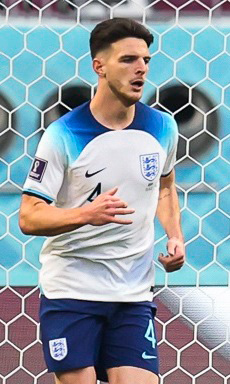
เดคลัน ไรซ์

| name = เดคลัน ไรซ์
| image = 2022 FIFA World Cup England 6–2 Iran - (8) (Declan Rice).jpg
| caption = ไรซ์ขณะเล่นให้แก่ฟุตบอลทีมชาติอังกฤษ|อังกฤษในการแข่งขันฟุตบอลโลก 2022
| full_name = เดคลัน ไรซ์
| birth_place = คิงสตันอะพอนเทมส์ ประเทศอังกฤษ
| position = กองกลาง|กองกลางตัวรับ
| currentclub = สโมสรฟุตบอลอาร์เซนอล|อาร์เซนอล
| clubnumber = 41
| youthyears1 = 2006–2013
| youthclubs1 = Chelsea F.C. Under-23s and Academy|เชลซี
| youthyears2 = 2013–2015
| youthclubs2 = West Ham United F.C. Under-23s and Academy|เวสต์แฮมยูไนเต็ด
| years1 = 2015–2023
| clubs1 = สโมสรฟุตบอลเวสต์แฮมยูไนเต็ด|เวสต์แฮมยูไนเต็ด
| caps1 = 204
| goals1 = 10
| years2 = 2023–
| clubs2 = สโมสรฟุตบอลอาร์เซนอล|อาร์เซนอล
| caps2 = 36
| goals2 = 7
| nationalyears1 = 2015–2016
| nationalteam1 = ฟุตบอลทีมชาติสาธารณรัฐไอร์แลนด์รุ่นอายุไม่เกิน 17 ปี|สาธารณรัฐไอร์แลนด์ อายุไม่เกิน 17 ปี
| nationalcaps1 = 6
| nationalgoals1 = 2
| nationalyears2 = 2016–2017
| nationalteam2 = ฟุตบอลทีมชาติสาธารณรัฐไอร์แลนด์รุ่นอายุไม่เกิน 19 ปี|สาธารณรัฐไอร์แลนด์ อายุไม่เกิน 19 ปี
| nationalcaps2 = 6
| nationalgoals2 = 0
| nationalyears3 = 2017–2018
| nationalteam3 = ฟุตบอลทีมชาติสาธารณรัฐไอร์แลนด์รุ่นอายุไม่เกิน 21 ปี|สาธารณรัฐไอร์แลนด์ อายุไม่เกิน 21 ปี
| nationalcaps3 = 5
| nationalgoals3 = 0
| nationalyears4 = 2018–2019
| nationalteam4 = ฟุตบอลทีมชาติสาธารณรัฐไอร์แลนด์|สาธารณรัฐไอร์แลนด์
| nationalcaps4 = 3
| nationalgoals4 = 0
| nationalyears5 = 2019–
| nationalteam5 = ฟุตบอลทีมชาติอังกฤษ|อังกฤษ
| nationalcaps5 = 50
| nationalgoals5 = 3
MedalCountry|
เดคลัน ไรซ์ (; เกิด 14 มกราคม ค.ศ. 1999) เป็นนักฟุตบอลชาวอังกฤษ ปัจจุบันเล่นในตำแหน่งกองกลาง|กองกลางตัวรับให้แก่สโมสรฟุตบอลอาร์เซนอล|อาร์เซนอล สโมสรในพรีเมียร์ลีก และฟุตบอลทีมชาติอังกฤษ|ทีมชาติอังกฤษ
ไรซ์เริ่มต้นอาชีพกับสโมสรสโมสรฟุตบอลเวสต์แฮมยูไนเต็ด|เวสต์แฮมยูไนเต็ด ภายหลังจากถูกปล่อยตัวมาจากทีมเยาวชนของเชลซี เขากลายเป็นผู้เล่นตัวหลักของเวสต์แฮมในระยะเวลาอันรวดเร็ว โดยมีชื่อติดในทีมยอดเยี่ยมของการแข่งขันยูฟ่ายูโรปาลีก ฤดูกาล 2021–22|ยูฟ่ายูโรปาลีกฤดูกาล 2021–22 และเป็นกัปตันทีมในชุดที่พาทีมคว้าแชมป์รายการดังกล่าวในฤดูกาล 2022–23 รวมทั้งคว้ารางวัลผู้เล่นยอดเยี่ยมประจำการแข่งขัน ก่อนที่จะย้ายร่วมทีมอาร์เซนอลในเดือนกรกฎาคม ค.ศ. 2023 ด้วยค่าตัวที่เป็นสถิติของสโมสรอังกฤษ
ไรซ์มีสิทธิ์เลือกเล่นให้แก่ทีมชาติอังกฤษและทีมชาติไอร์แลนด์ เขาเคยลงเล่นในทีมรุ่นอายุไม่เกิน 17 ปี, 19 ปี และ 21 ปีให้แก่ไอร์แลนด์ และตัดสินใจเล่นให้ทีมชาติอังกฤษใน ค.ศ. 2019 โดยมีส่วนในการแข่งขันฟุตบอลชิงแชมป์แห่งชาติยุโรป 2020 และฟุตบอลโลก 2022
==ชีวิตส่วนตัว==
ไรซ์เป็นเพื่อนใกล้ชิดกับเมสัน เมานต์ตั้งแต่ทั้งสองเล่นด้วยกันที่สโมสรเชลซีในวัยเด็ก
ในเดือนมีนาคม ค.ศ. 2019 ไรซ์ขอโทษต่อความเห็นสนับสนุนกองทัพสาธารณรัฐไอริช (Irish Republican Army) ที่เผยแพร่ในสื่อสังคมเมื่อ ค.ศ. 2015
ในเดือนสิงหาคม ค.ศ. 2022 ไรซ์ยืนยันให้กำเนิดลูกชายคนแรกจากลอว์เรน ฟรายเออร์ (Lauren Fryer)
==อ้างอิง==
==แหล่งข้อมูลอื่น==
* Profile ที่เว็บไซต์สโมสรฟุตบอลอาร์เซนอล
* Profile at the Football Association website
*
Navboxes
| title = ทีมชาติอังกฤษ
| bg = white
| fg = #CE1124
| bordercolor = #0B0B3F
หมวดหมู่:นักฟุตบอลชาวอังกฤษ
หมวดหมู่:นักฟุตบอลชาวไอริช
หมวดหมู่:นักฟุตบอลทีมชาติสาธารณรัฐไอร์แลนด์
หมวดหมู่:นักฟุตบอลทีมชาติอังกฤษ
หมวดหมู่:กองหลังฟุตบอล
หมวดหมู่:กองกลางฟุตบอล
หมวดหมู่:ผู้เล่นสโมสรฟุตบอลเวสต์แฮมยูไนเต็ด
หมวดหมู่:ผู้เล่นสโมสรฟุตบอลอาร์เซนอล
หมวดหมู่:ผู้เล่นในพรีเมียร์ลีก
หมวดหมู่:ผู้เล่นในฟุตบอลชิงแชมป์แห่งชาติยุโรป 2020
หมวดหมู่:ผู้เล่นในฟุตบอลโลก 2022
หมวดหมู่:ผู้เล่นในฟุตบอลชิงแชมป์แห่งชาติยุโรป 2024
หมวดหมู่:นักกีฬาจากลอนดอน
หมวดหมู่:บุคคลจากคิงส์ตันอะพอนเทมส์